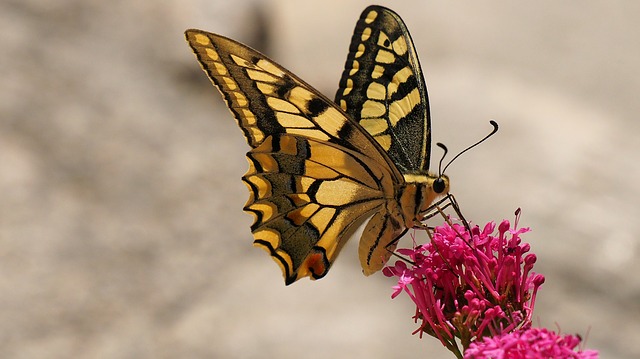
Label: farfalla